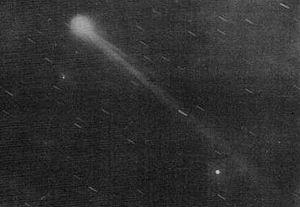
C/1911 O1 (Brooks) est une comète à longue période du Système solaire. Elle est passée au plus près de la Terre à 0,51 UA.
Une grande comète est une comète qui devient exceptionnellement brillante. Il n'existe pas de définition officielle ; souvent le terme est associé aux comètes qui deviennent assez brillantes pour être visibles par des observateurs occasionnels qui ne les recherchent pas, et deviennent célèbres en dehors de la communauté astronomique. Les grandes comètes sont rares ; en moyenne on en observe une par décennie. Alors que les comètes sont officiellement nommées d'après leurs découvreurs, les grandes comètes sont parfois aussi désignées par l'année où elles apparaissent spectaculaires, à l'aide de l'expression « la grande comète de... », suivie de l'année.